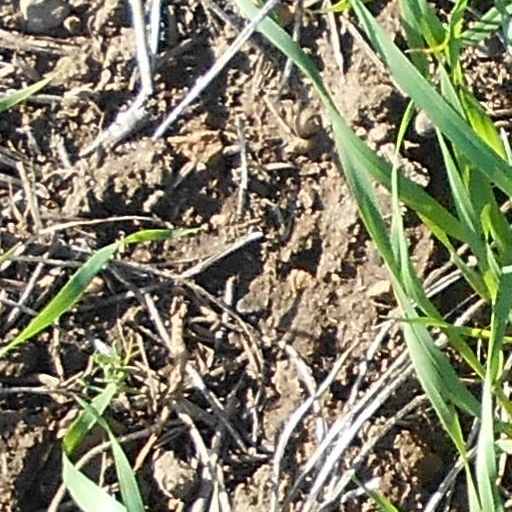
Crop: wheat